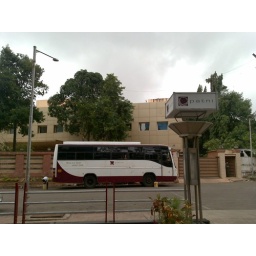
Patni offices in Mumbai India.. company bus at the front of the office